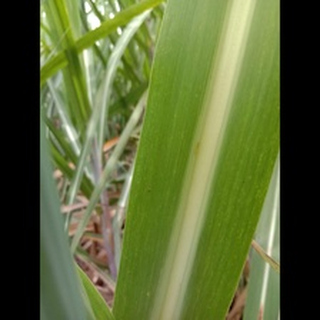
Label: sugarcane_mosaic